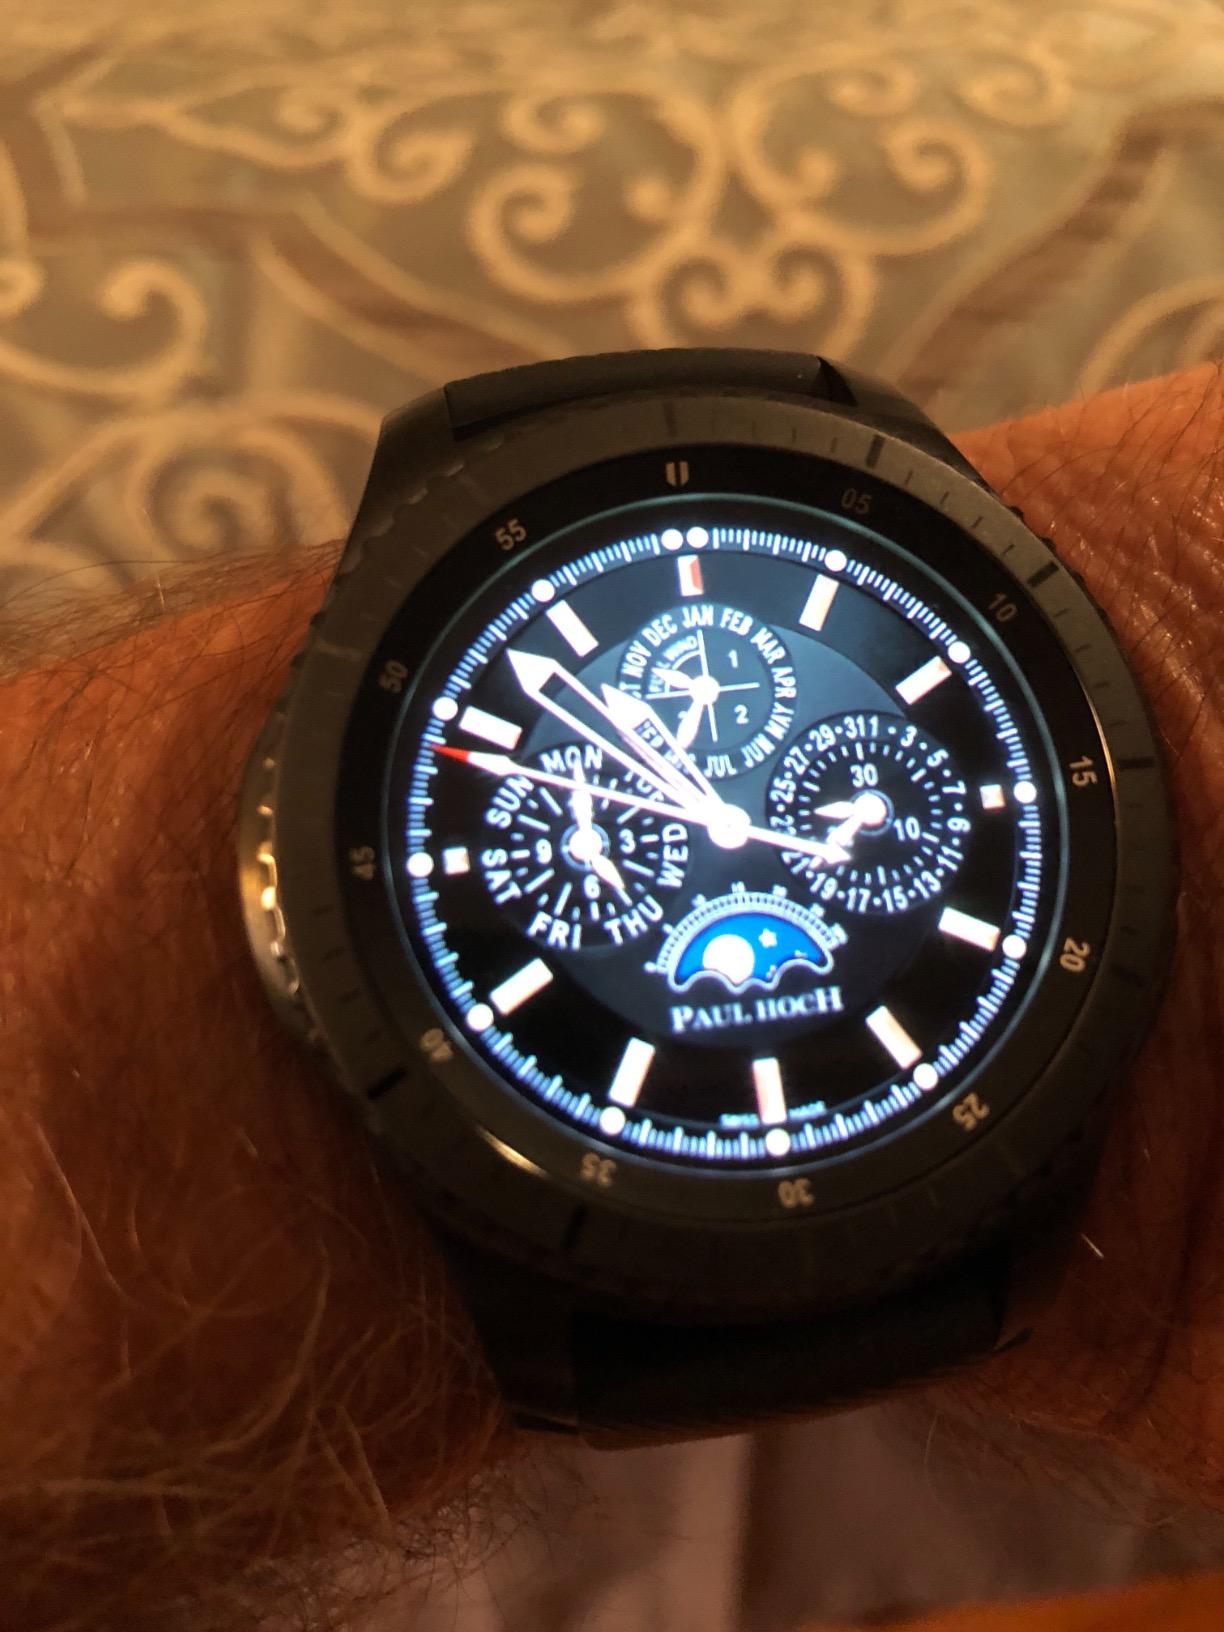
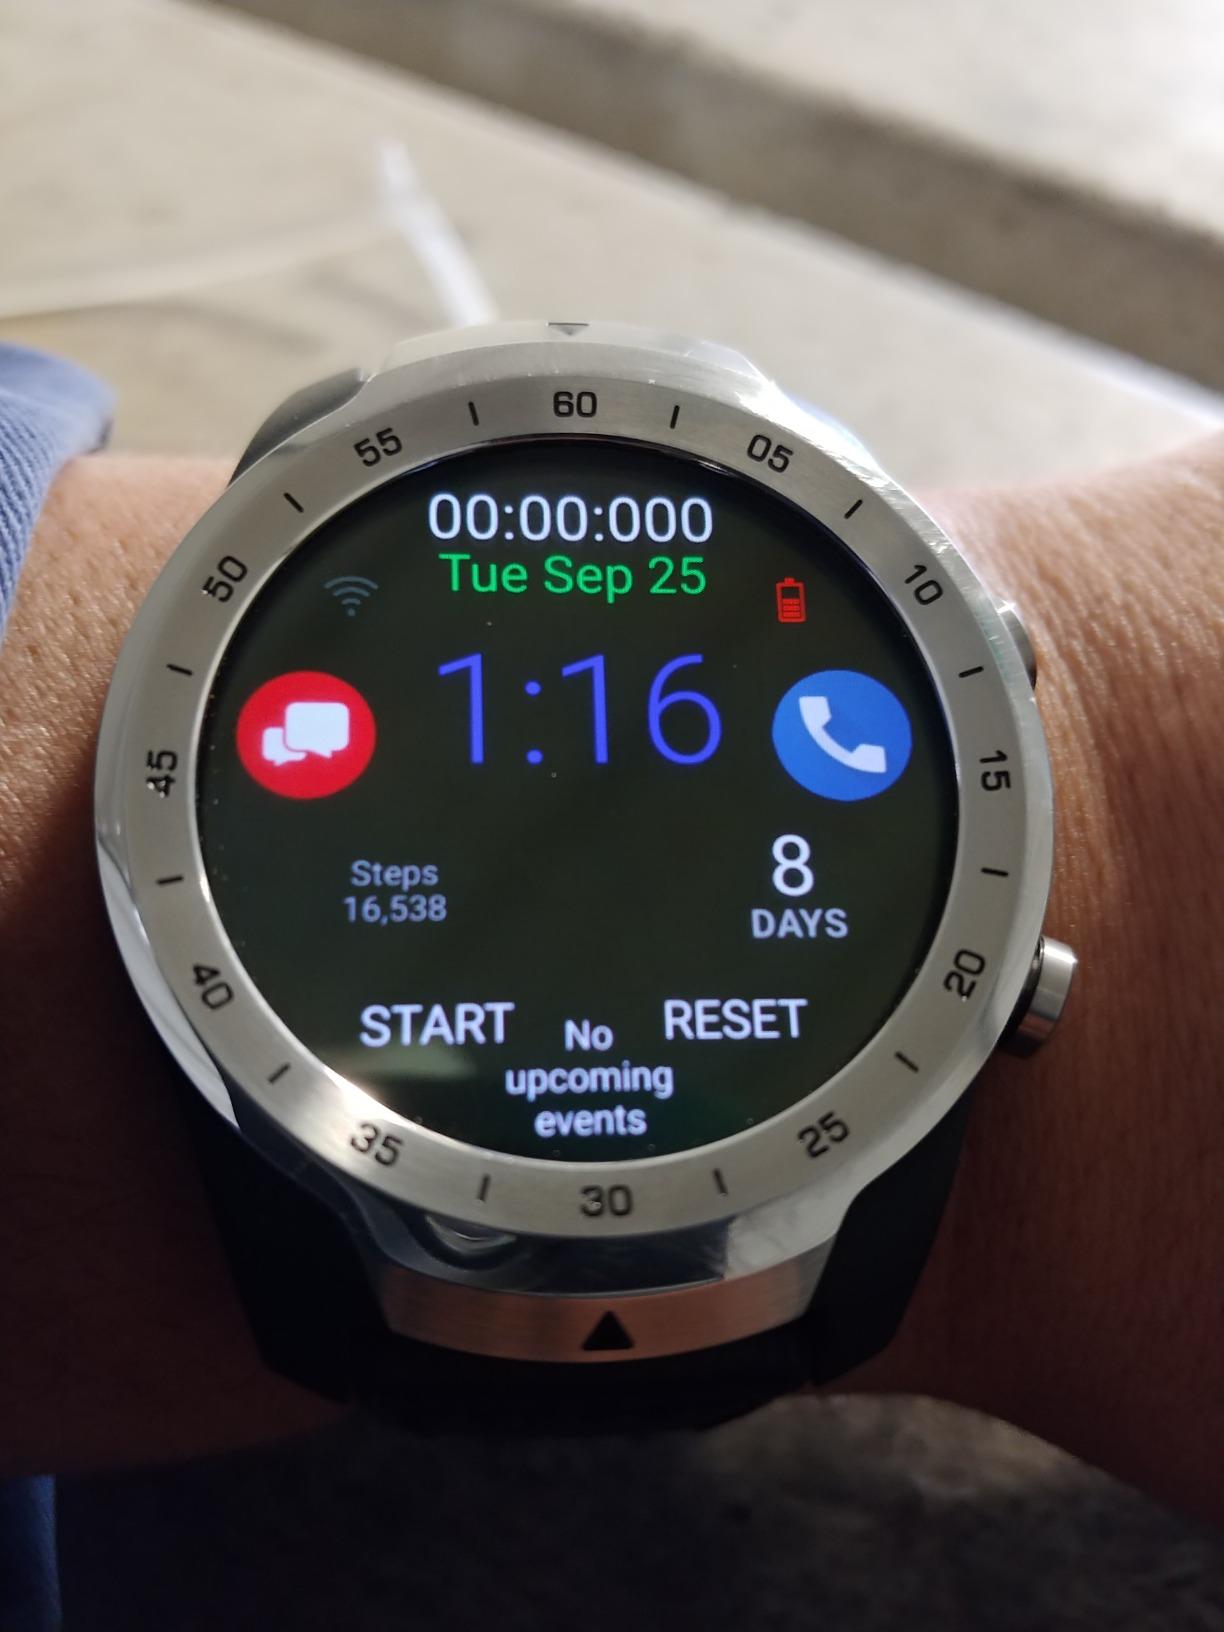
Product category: smartwatch
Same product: no